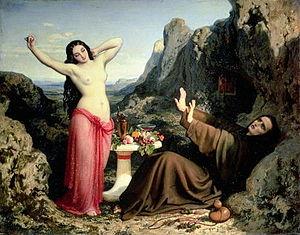
Hilarion de Gaza ou Hilarion le Grand, né vers 291 au sud de Gaza et mort en 371 à Chypre, est ascète chrétien réputé comme thaumaturge qui est considéré comme le fondateur de la vie monastique en Palestine et exemplaire des moines voyageurs. Les détails de la vie de ce Père du désert ont été racontés par saint Jérôme et par Épiphane de Salamine. Sa légende est en outre popularisée par La Légende dorée. Il est célébré comme saint par les catholiques et les orthodoxes le 21 octobre.